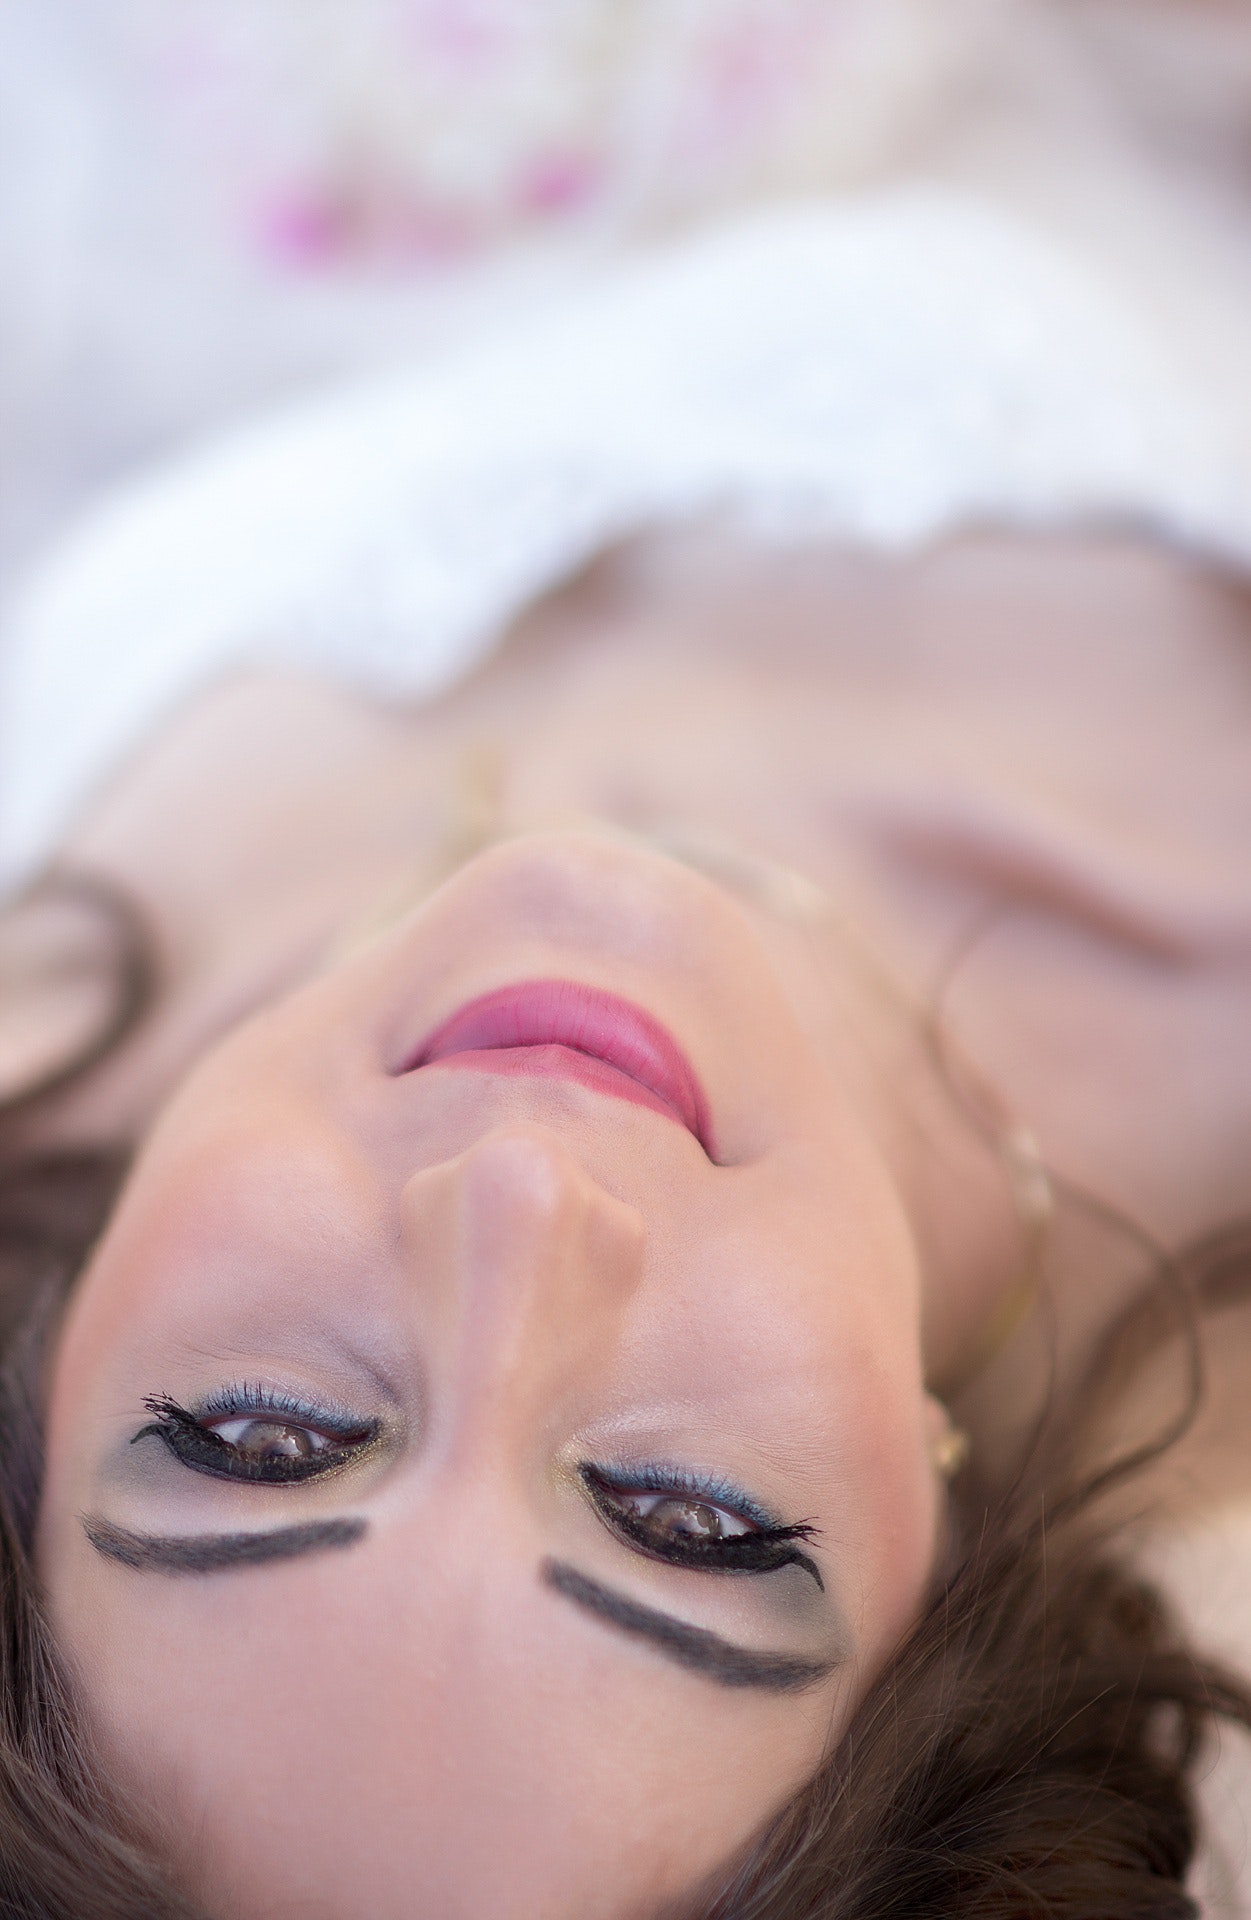
face, eyebrow, hair, lip, skin, pink, nose, forehead, eye, cheek, eyelash, close up, beauty, head, chin, mouth, organ, eyelash extensions, blond, long hair, brown hair, photography, eye liner, Material property, human body, selfie, black hair, smile, iris, lipstick, eye shadow, lip gloss, flesh, model, hair coloring, nail